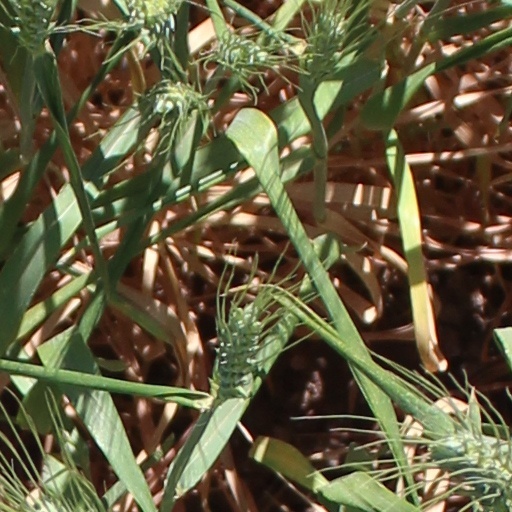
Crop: wheat